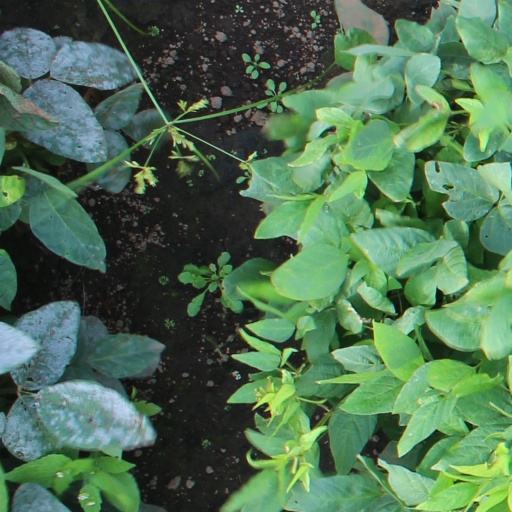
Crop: soybean